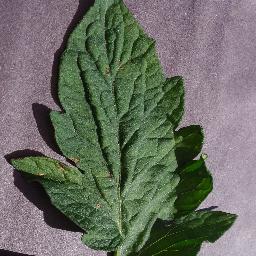
Label: Tomato___Target_Spot